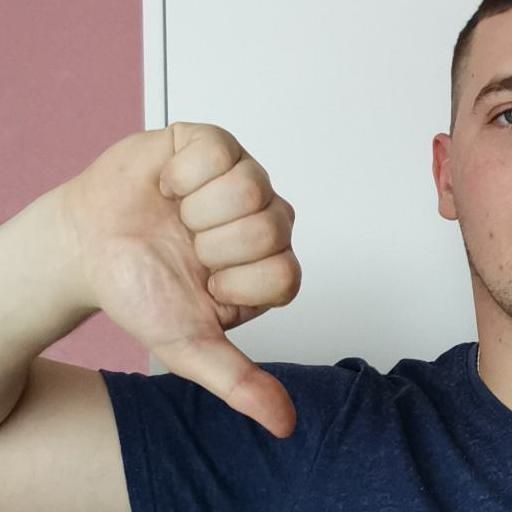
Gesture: dislike